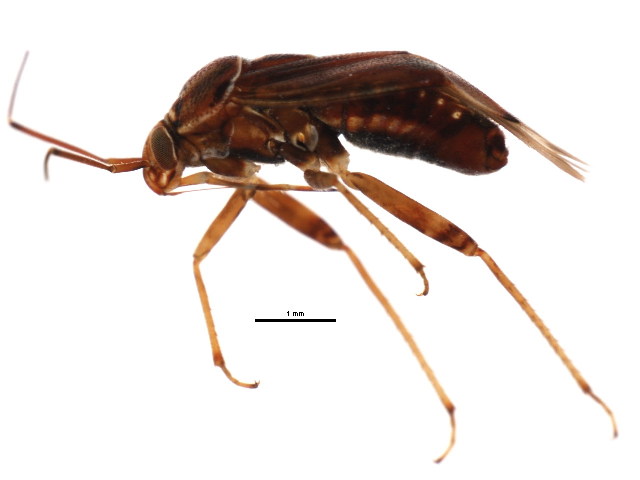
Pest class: lygus_bug